Hameed Sheikh

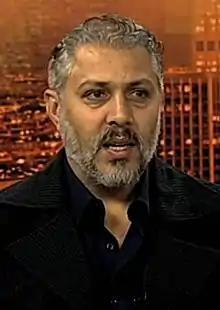
Sheikh in 2015

Hameed Sheikh is a Pakistani film and television actor, director, producer, and professional language translator. In film and TV, he is best known for "Khuda Kay Liye", "Operation O21" and "Moor"